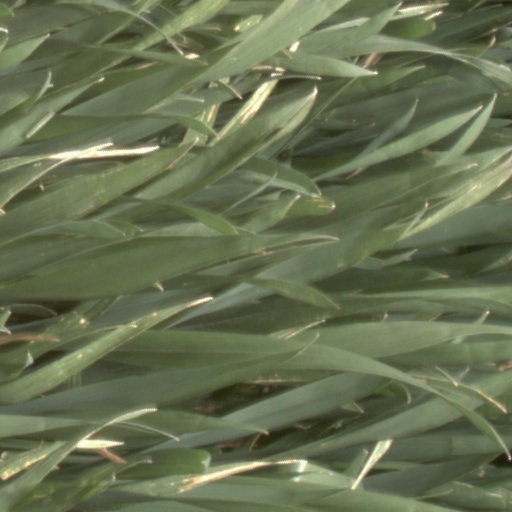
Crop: wheat